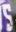
Number: 5